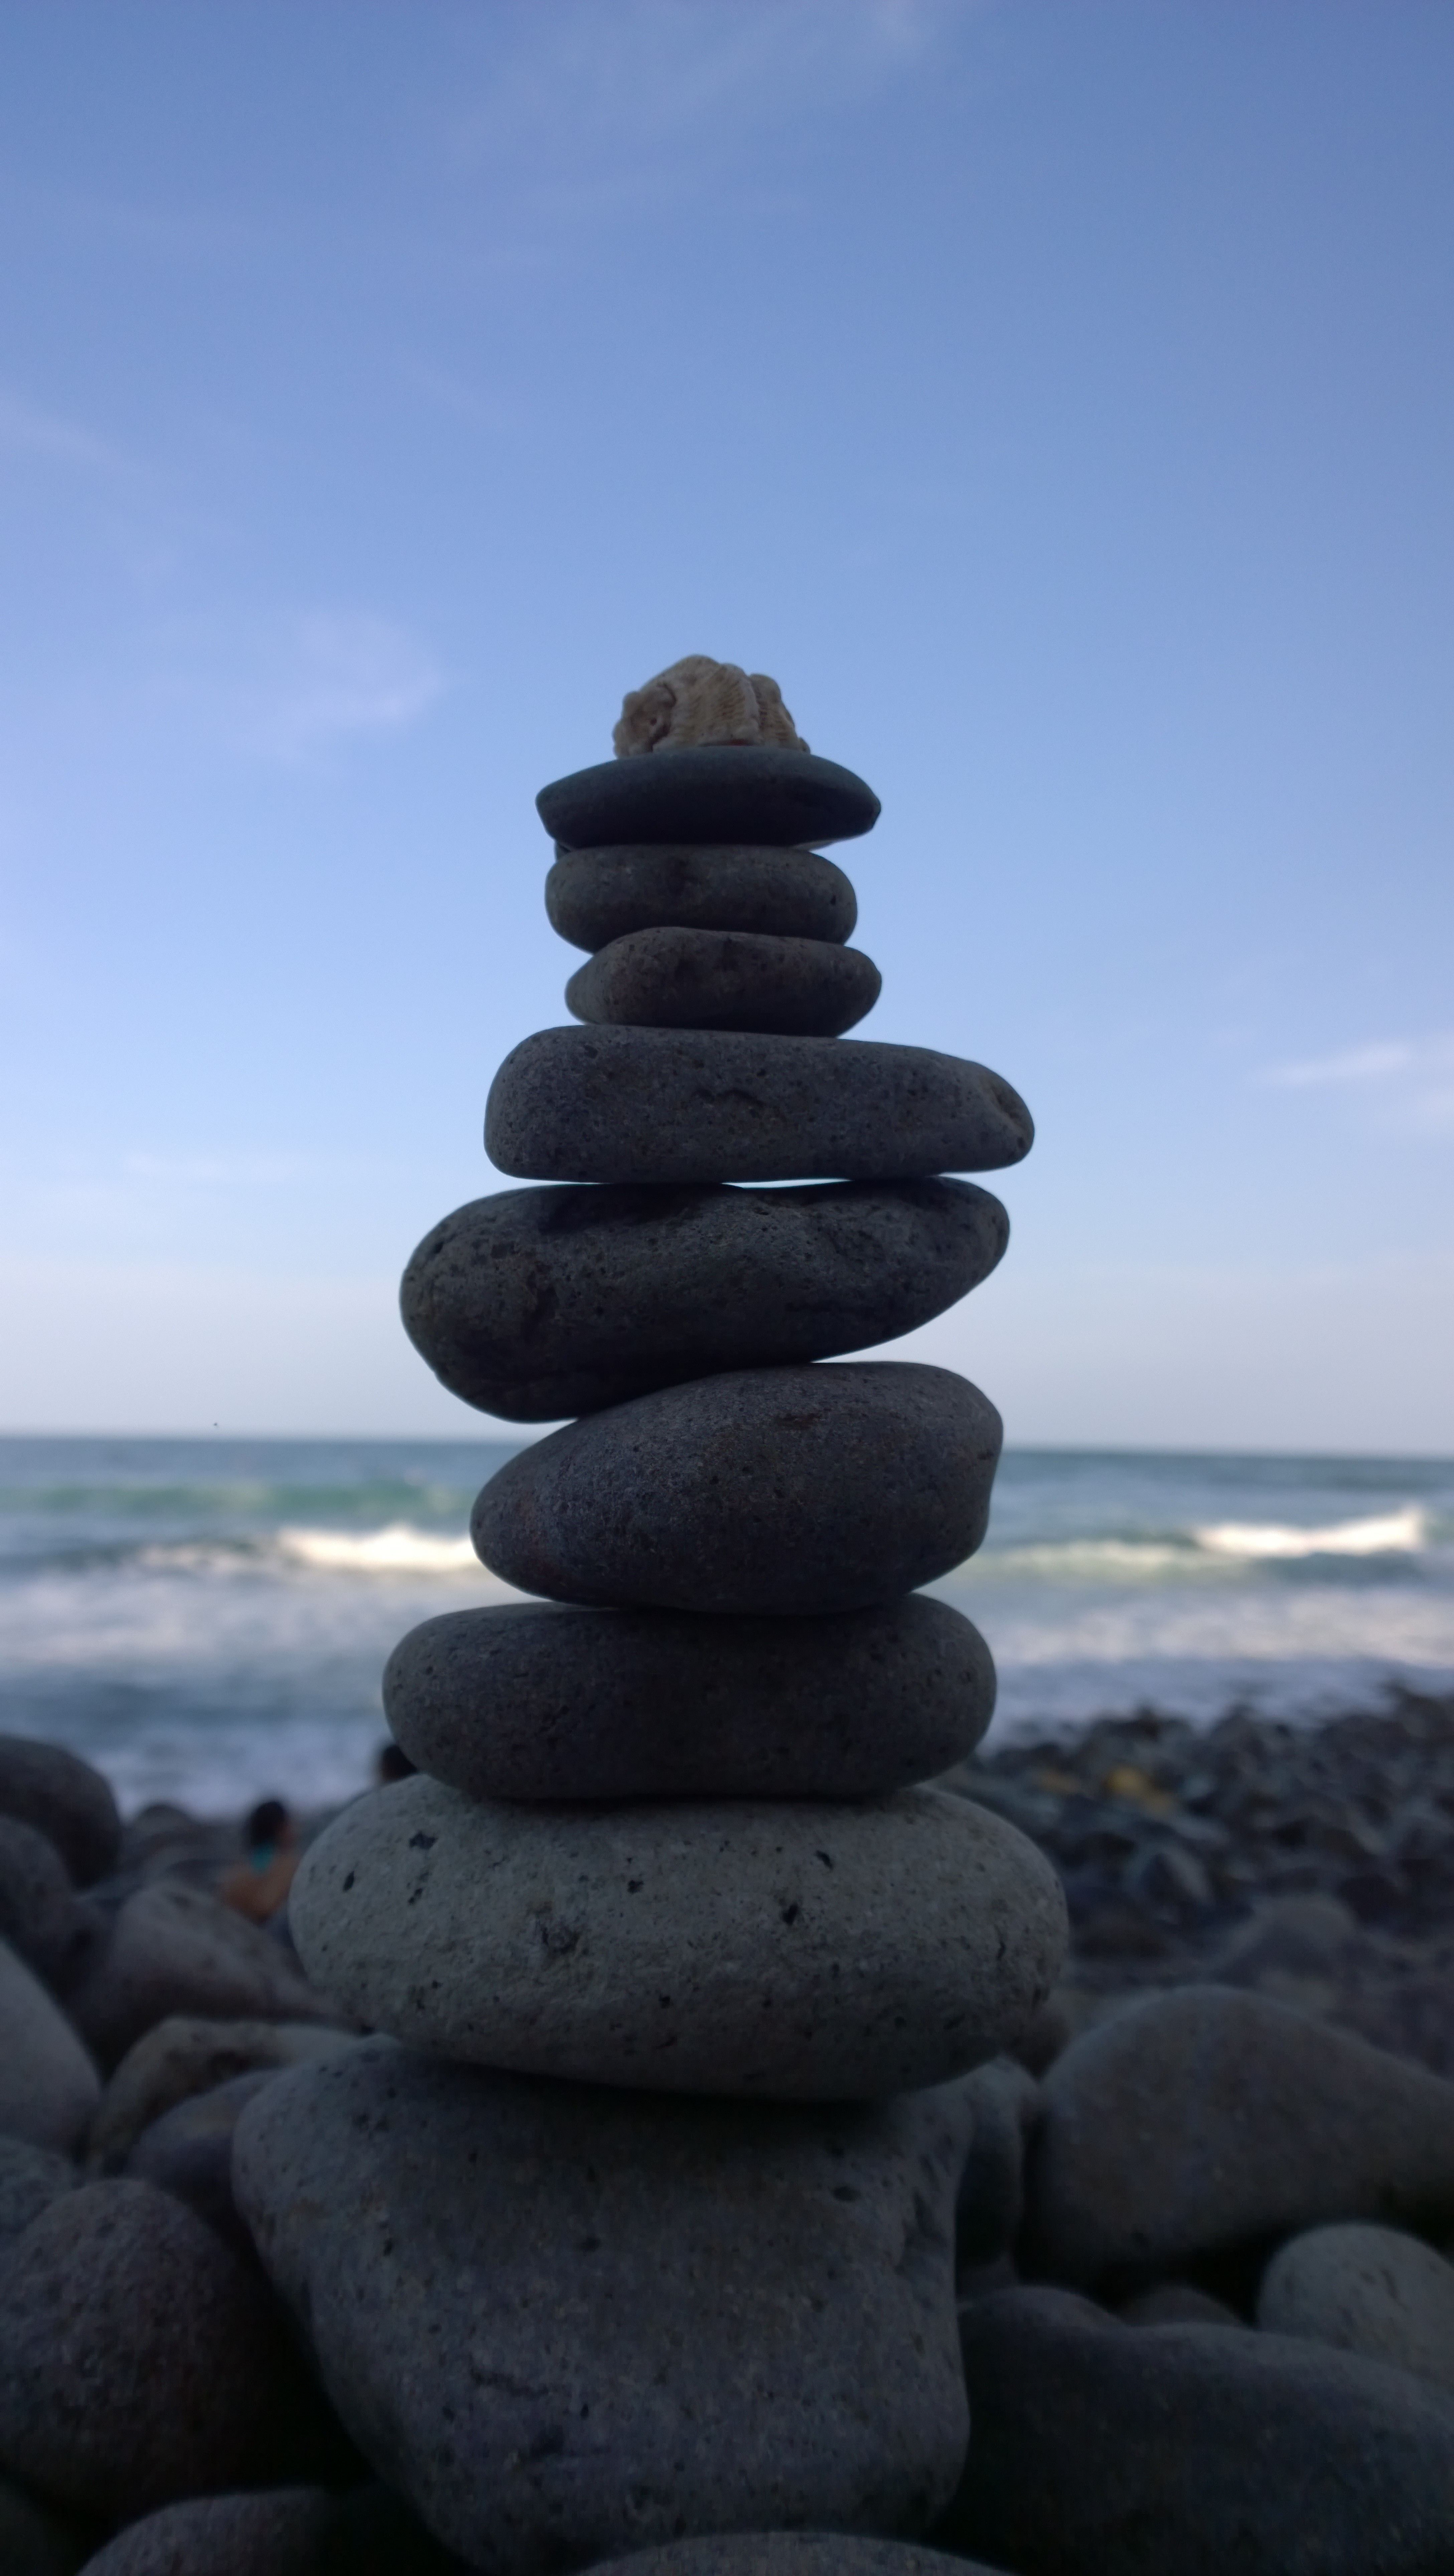
beach, sea, coast, sand, rock, ocean, horizon, shore, blue, material, body of water, temple, wind wave